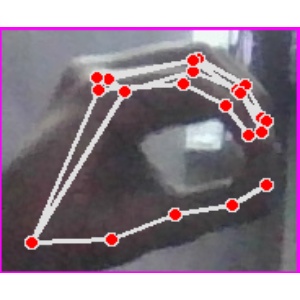
अक्षर: ठ